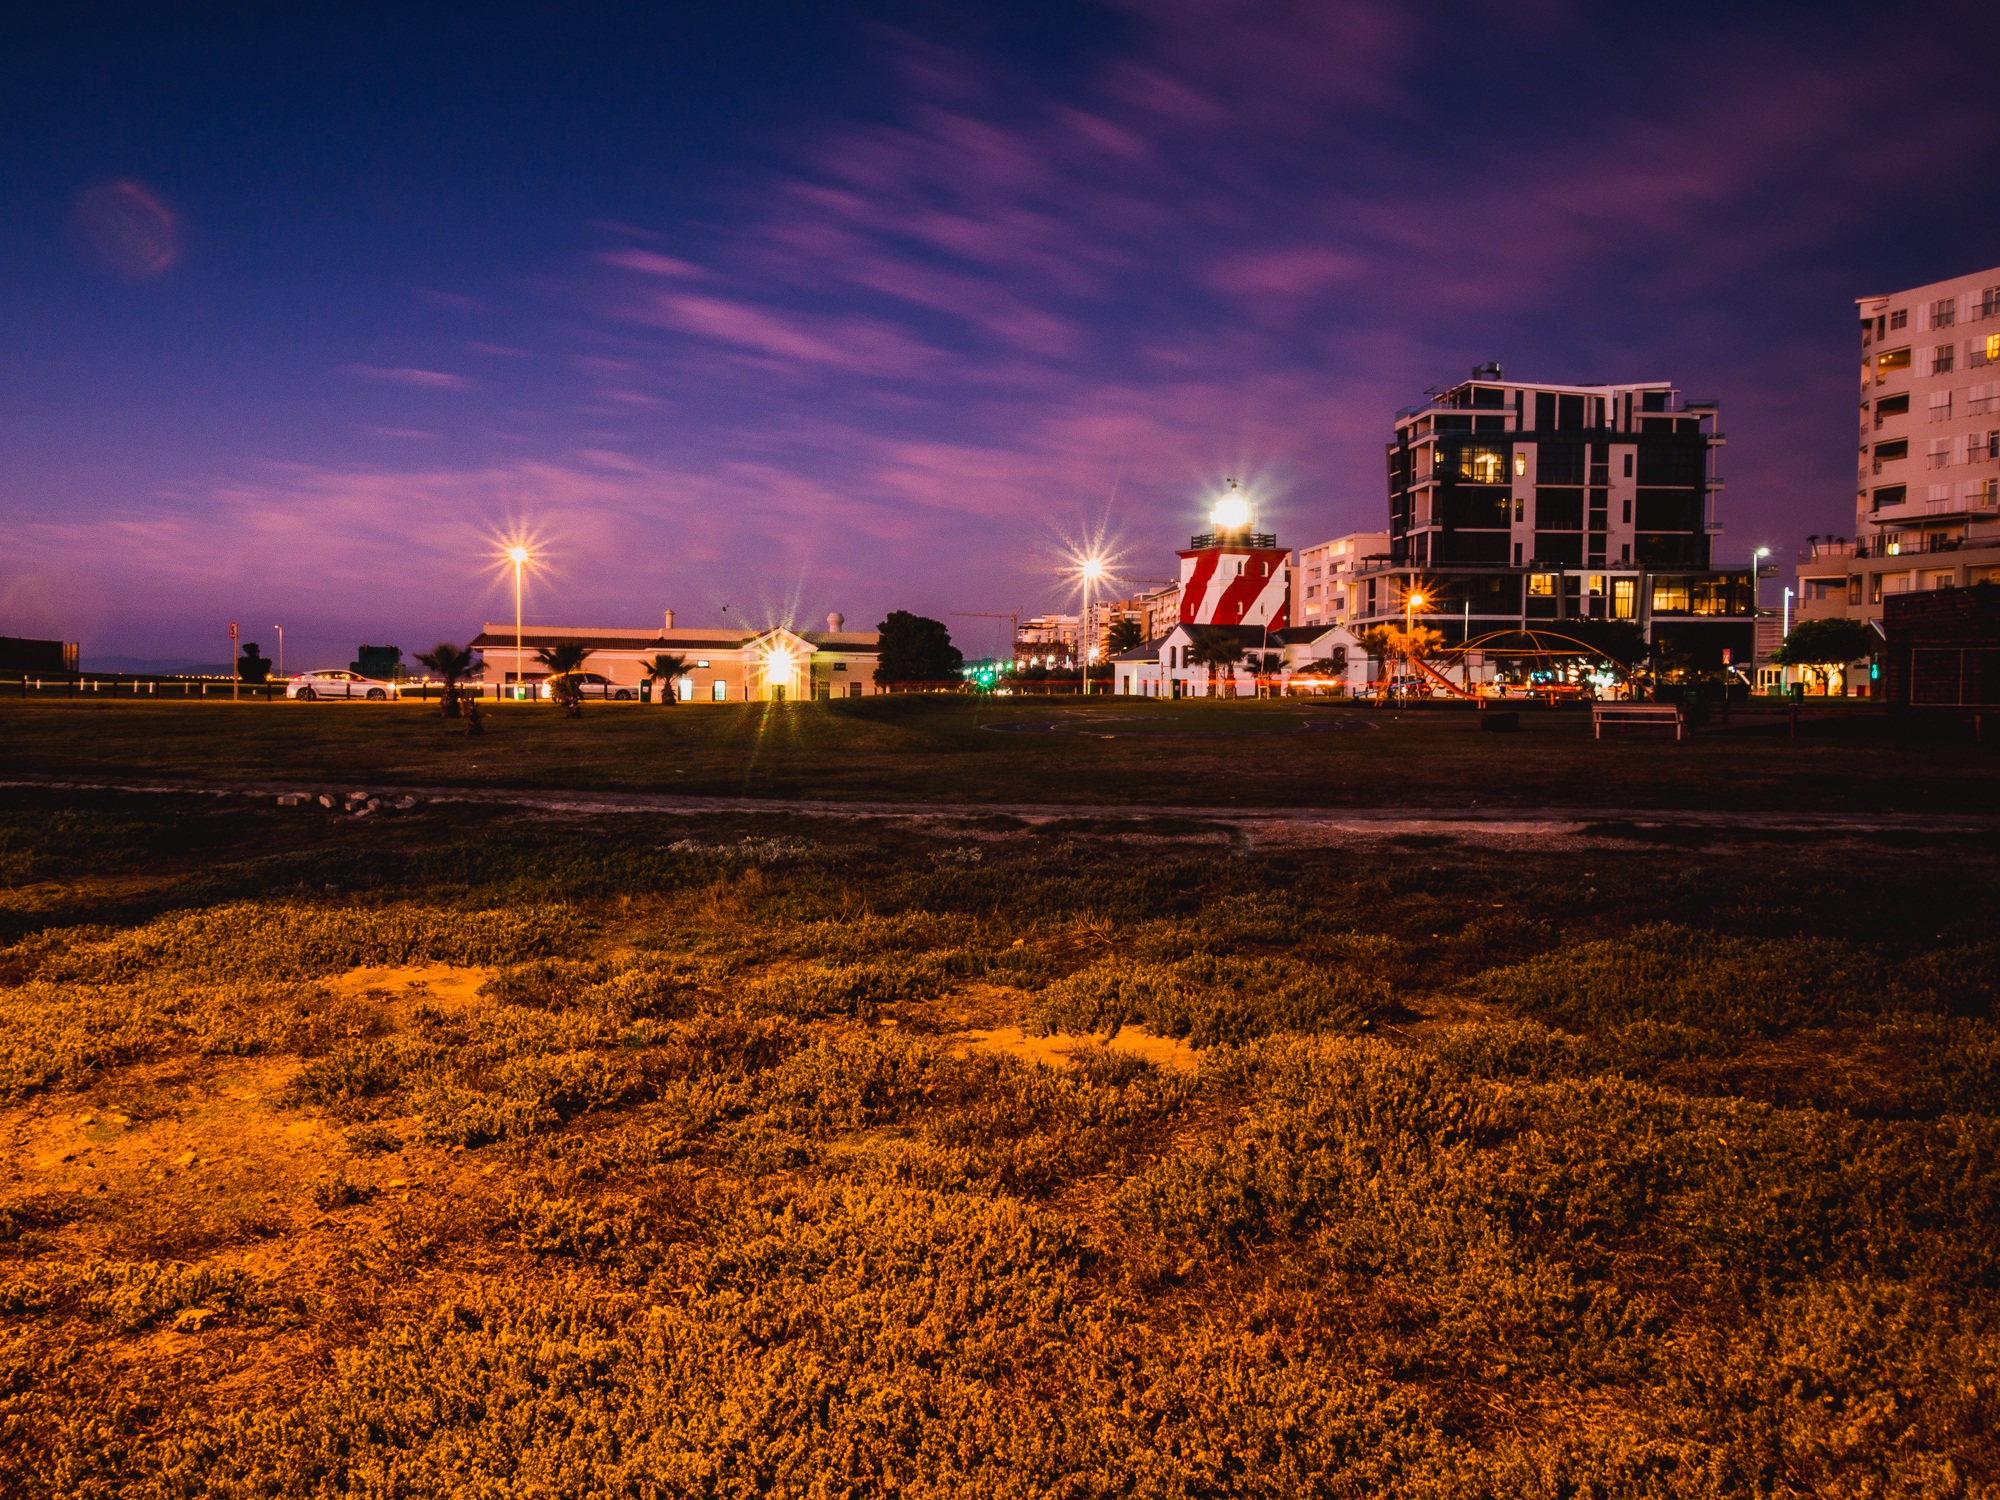
beach, sea, ocean, horizon, light, cloud, sky, sun, sunrise, sunset, skyline, night, sunlight, morning, dawn, city, cityscape, dusk, evening, reflection, africa, landmark, darkness, blue, long exposure, south, western, cape, cape town, human settlement